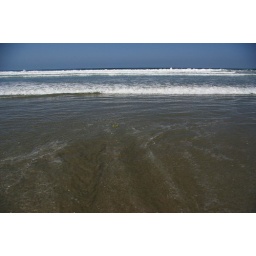
my last fishie sails the big ocean in the sky